Galina Osetsimskaya

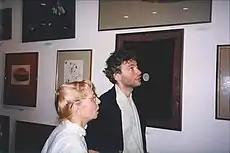
Galina Osetsimskaya and Pavel Pepperstein at the exhibition "New Russian Collections"

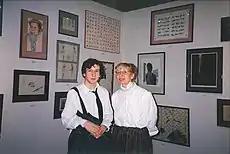
Curator Pyotr Shirkovsky and collector Galina Osetsimskaya

The emergence of Soviet Nonconformist Art started in the 1950s with the death of Joseph Stalin and the relaxation of censorship during Nikita Khrushchev's cultural thaw. The underground art wasn't prosecuted anymore, though the artists who were experimenting and challenging the canons of socialist realism had to work covertly, and the works were not permitted for public display.